Mahoroba (train)

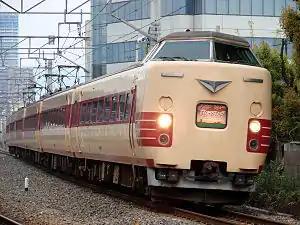
381 series set on a "Mahoroba" service, April 2010

The is a limited express train service in Japan owned by JR West connecting Ōsaka Station and Nara Station that started operation in November 2019. It runs on the Osaka Higashi Line and Yamatoji Line on weekends and holidays and was initially a seasonal train, before beginning year-round operation in March 2025.